Kenyon Cox

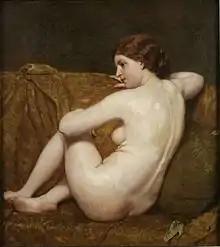
"A Blonde"

Kenyon Cox began to focus more on mural painting after the 1893 World's Columbian Exposition in Chicago. Cox painted murals in the state capitol buildings of Des Moines, St. Paul and Madison as well as other courthouses, libraries and college buildings. In 1896-97 Cox painted murals in the Library of Congress in Washington, D.C. Cox also made numerous mosaics for places like the Wisconsin State Capitol building.